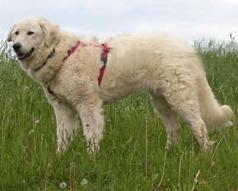
kuvasz